Rangaku

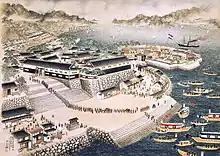
The Nagasaki Naval Training Center, in Nagasaki, next to Dejima

When Commodore Perry obtained the signature of treaties at the Convention of Kanagawa in 1854, he brought technological gifts to the Japanese representatives. Among them was a small telegraph and a small steam train complete with tracks. These were promptly studied by the Japanese as well.